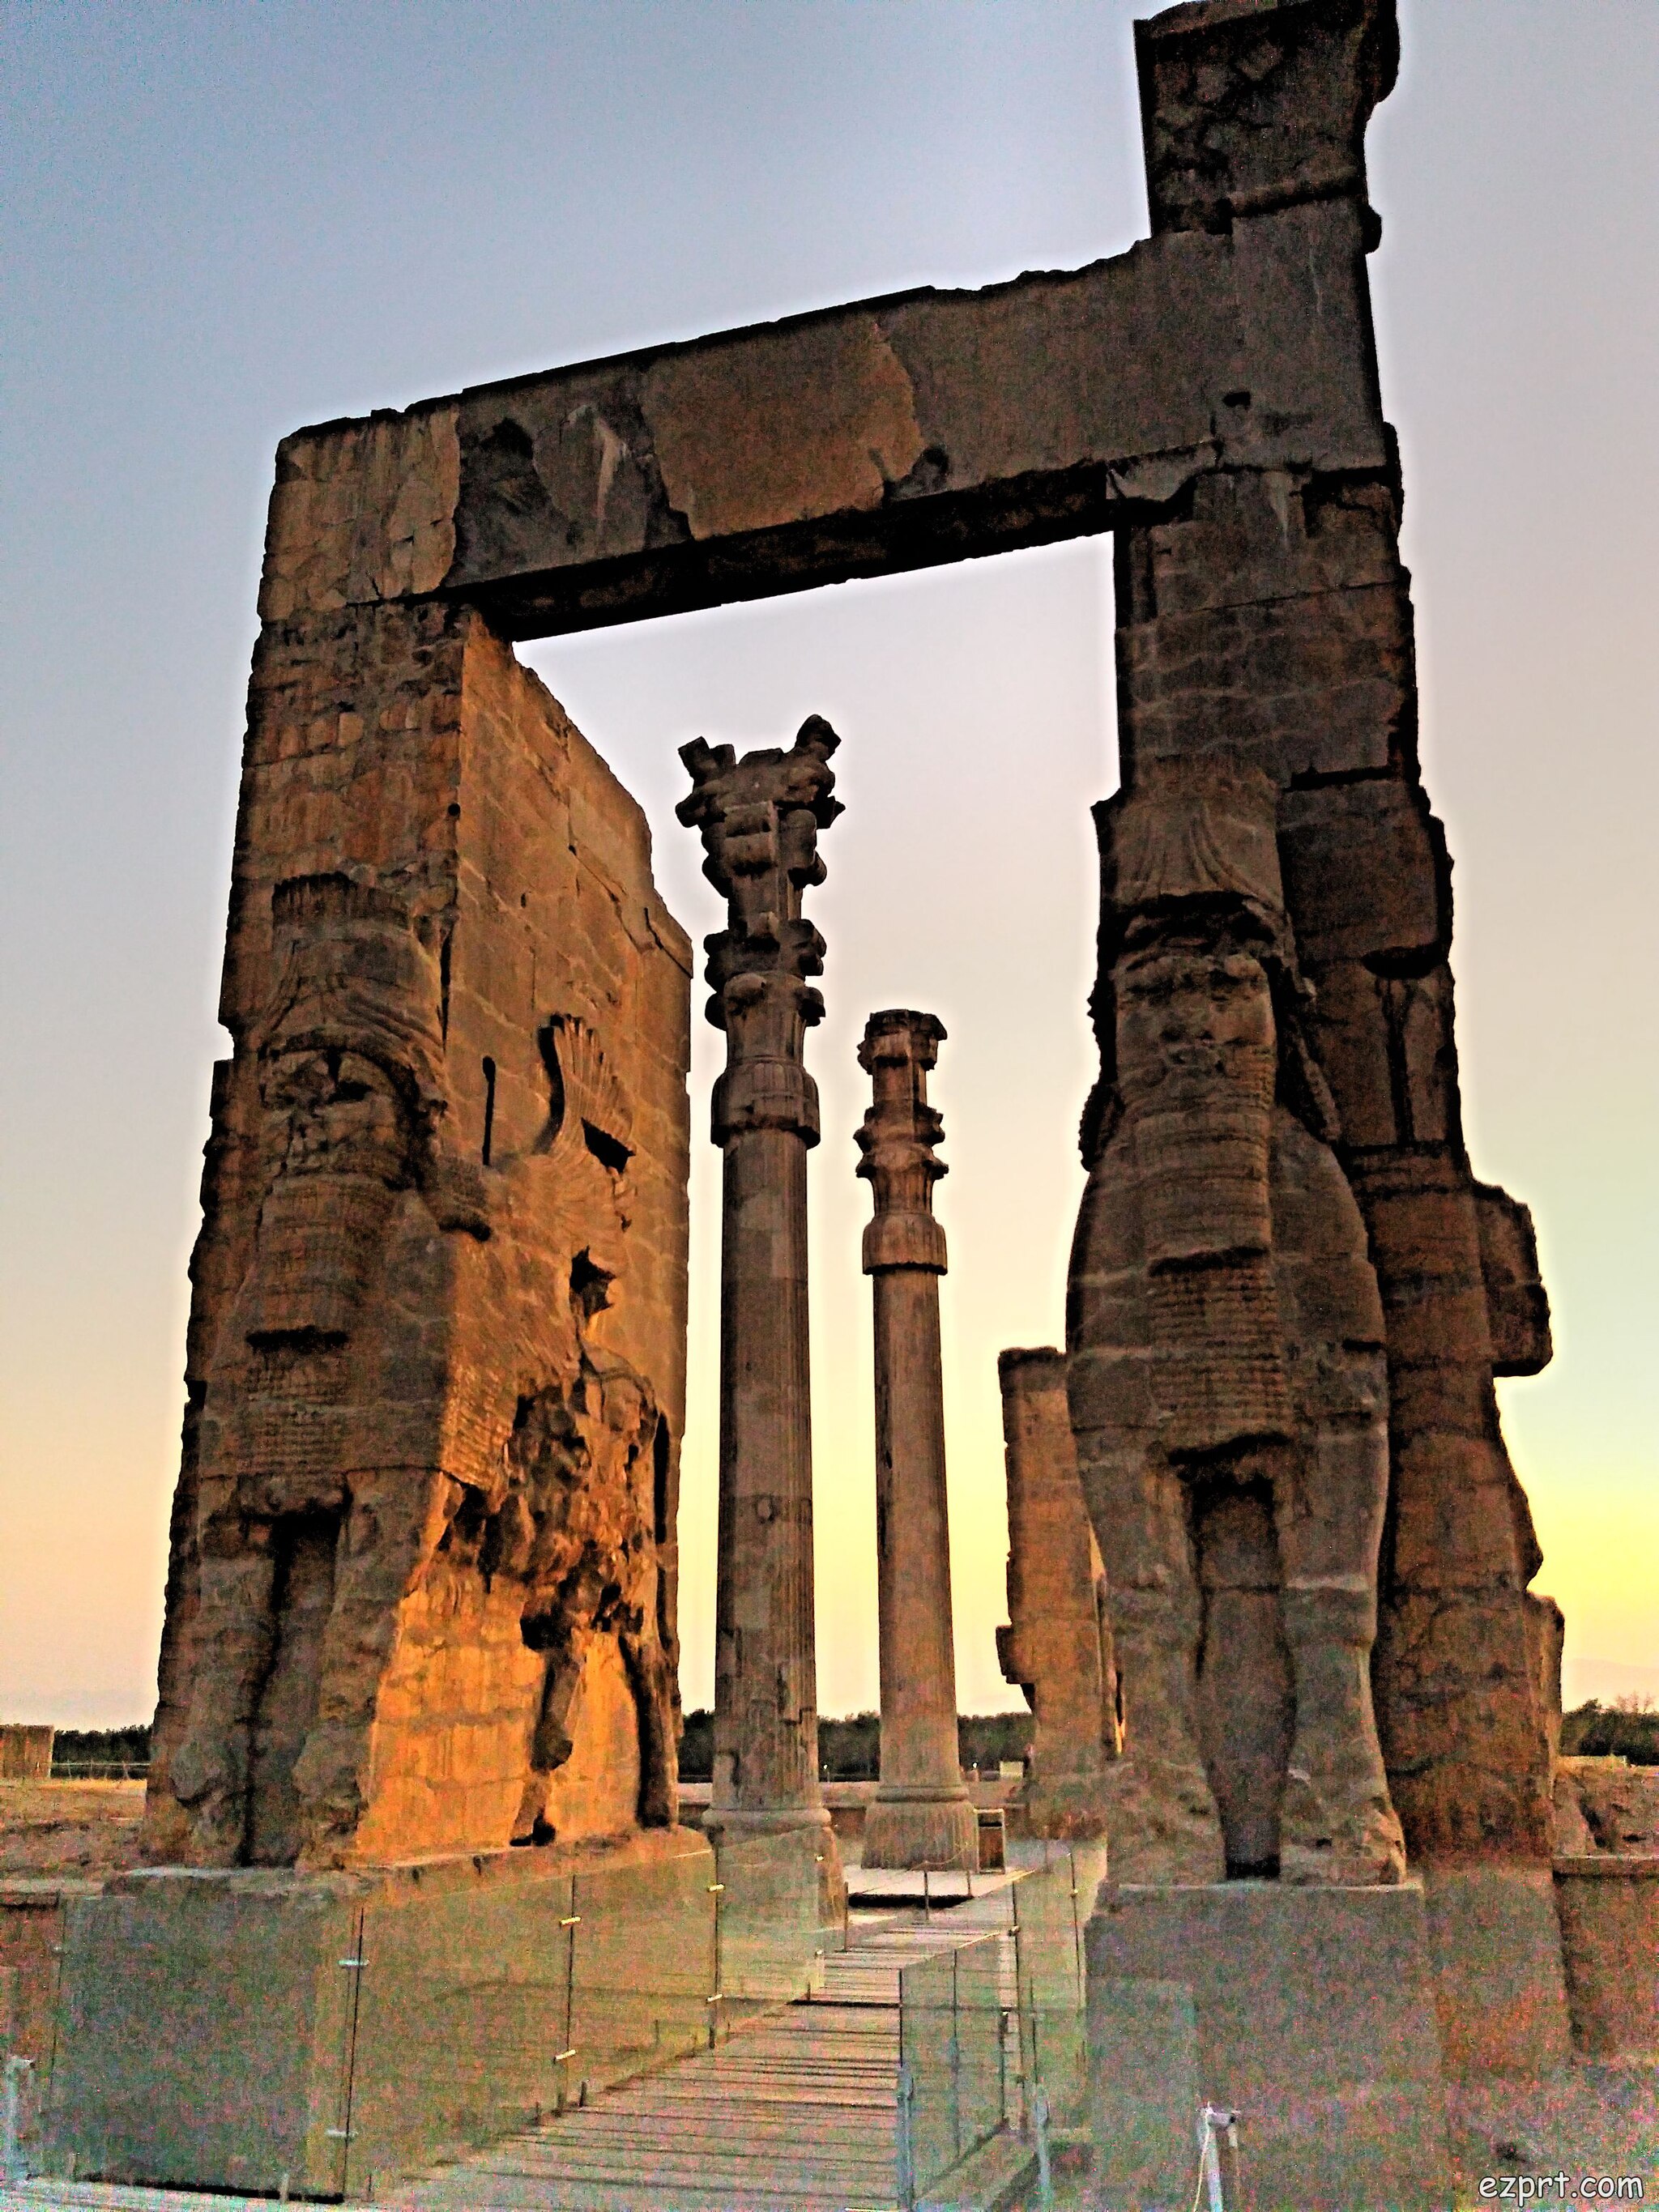
Title: Darvazeh melal
Date: 2019-09-24 18:08:41
Categories: Gate of All Nations, Images from Wiki Loves Monuments 2019, Self-published work, Cultural heritage monuments in Iran with known IDs, Uploaded via Campaign:wlm-ir, Images from Wiki Loves Monuments in Marvdasht, Images from Wiki Loves Monuments 2019 in Iran, Iran photographs taken on 2019-09-24